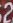
Number: 2